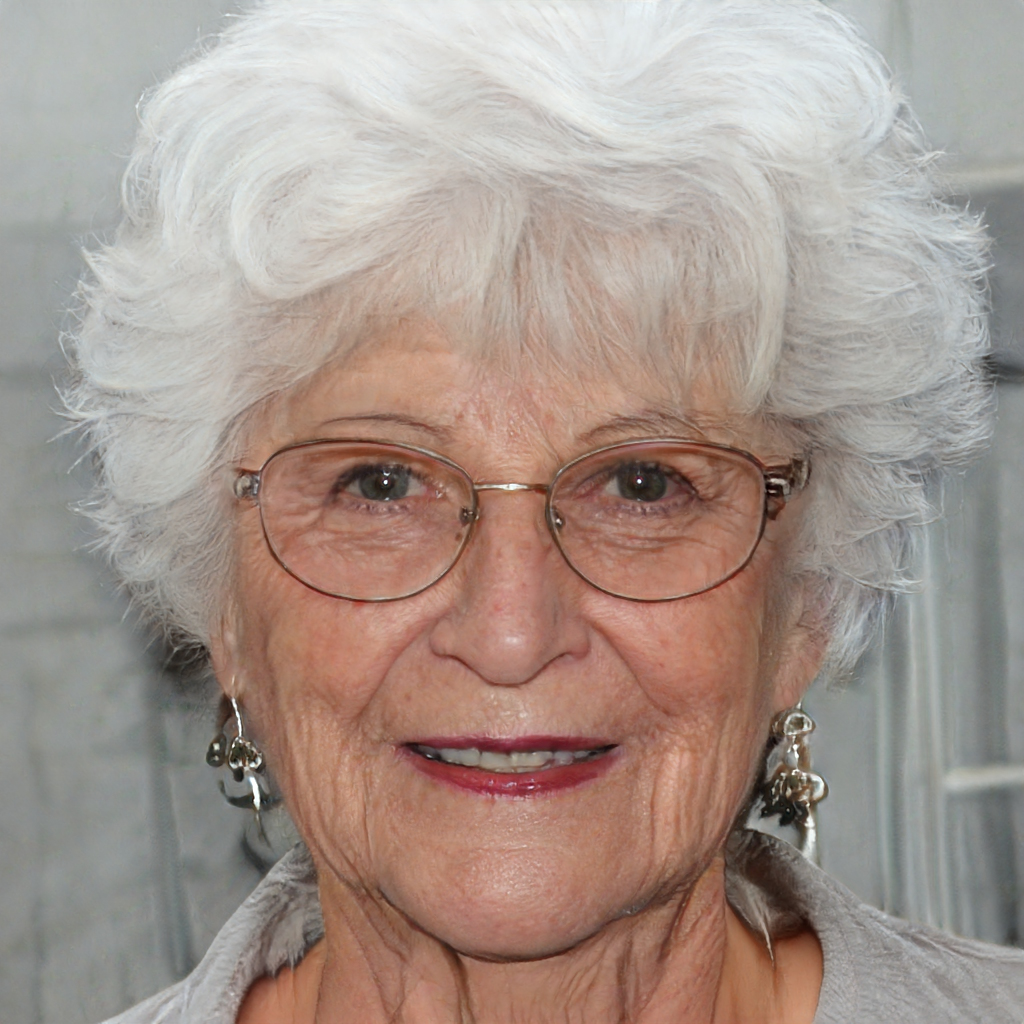
Gender: Female